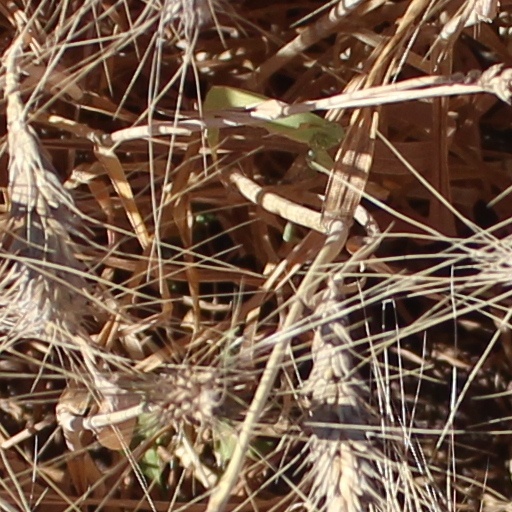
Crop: wheat